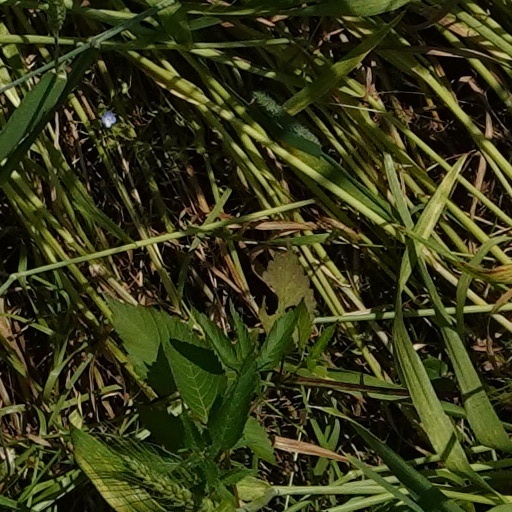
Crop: wheat